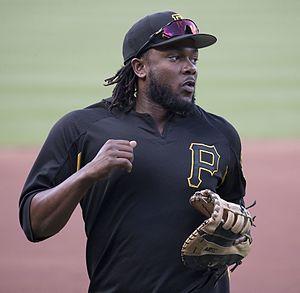
Joshua Evan Bell est un joueur de premier but et voltigeur de droite des Pirates de Pittsburgh de la Ligue majeure de baseball.